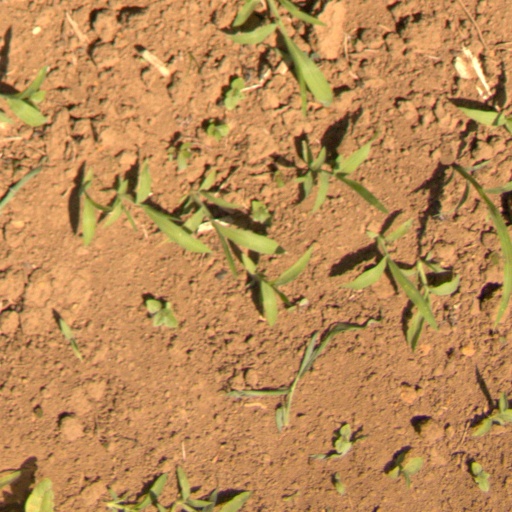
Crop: Jerusalem artichoke